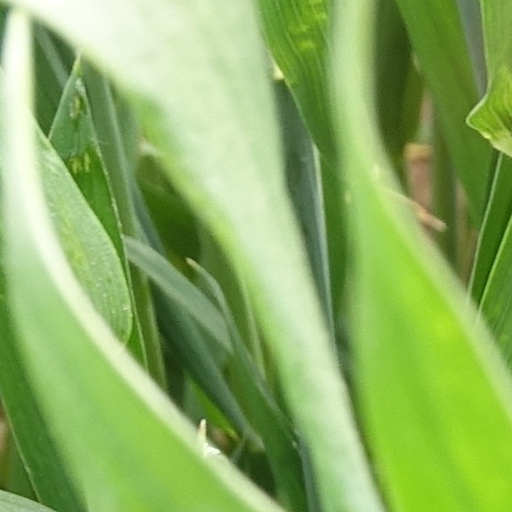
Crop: wheat